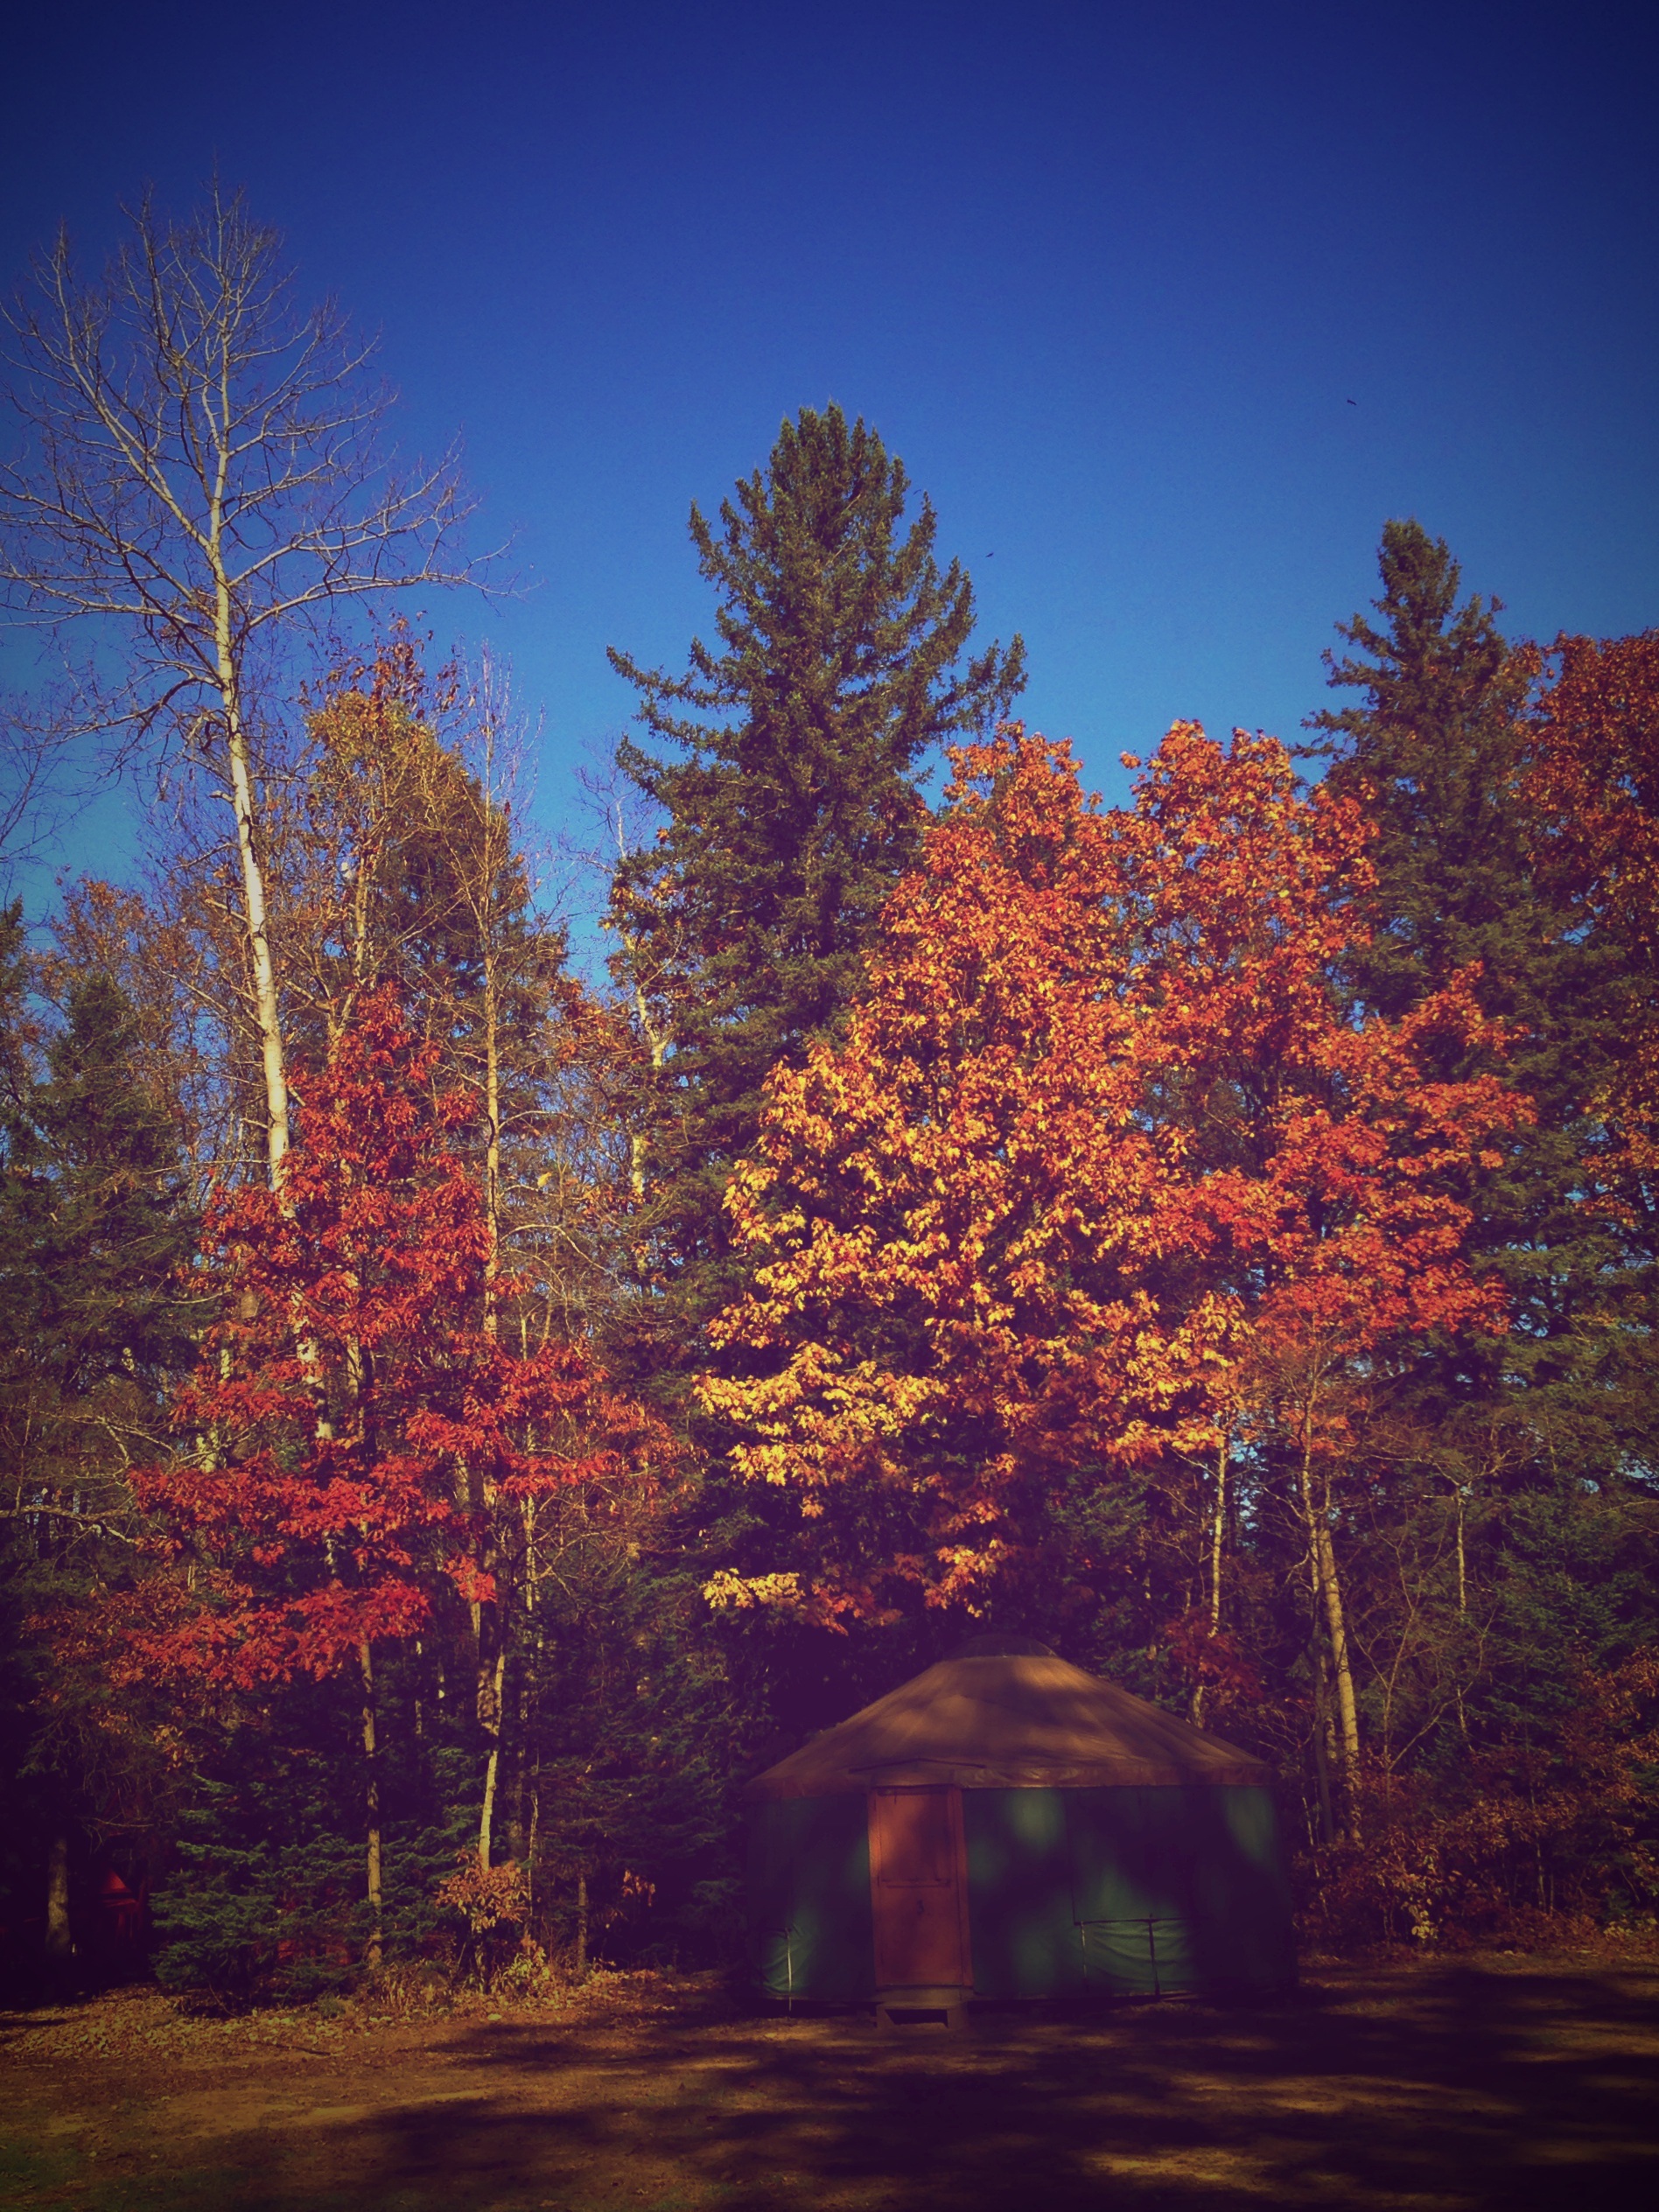
tree, nature, forest, outdoor, branch, plant, wood, sunset, sunlight, morning, leaf, fall, dawn, dusk, foliage, evening, orange, reflection, red, color, autumn, season, leaves, woodland, october, woody plant